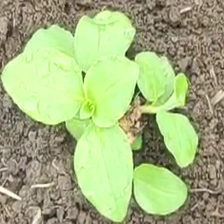
Weed species: Kena_(Commplina_benghalensio)